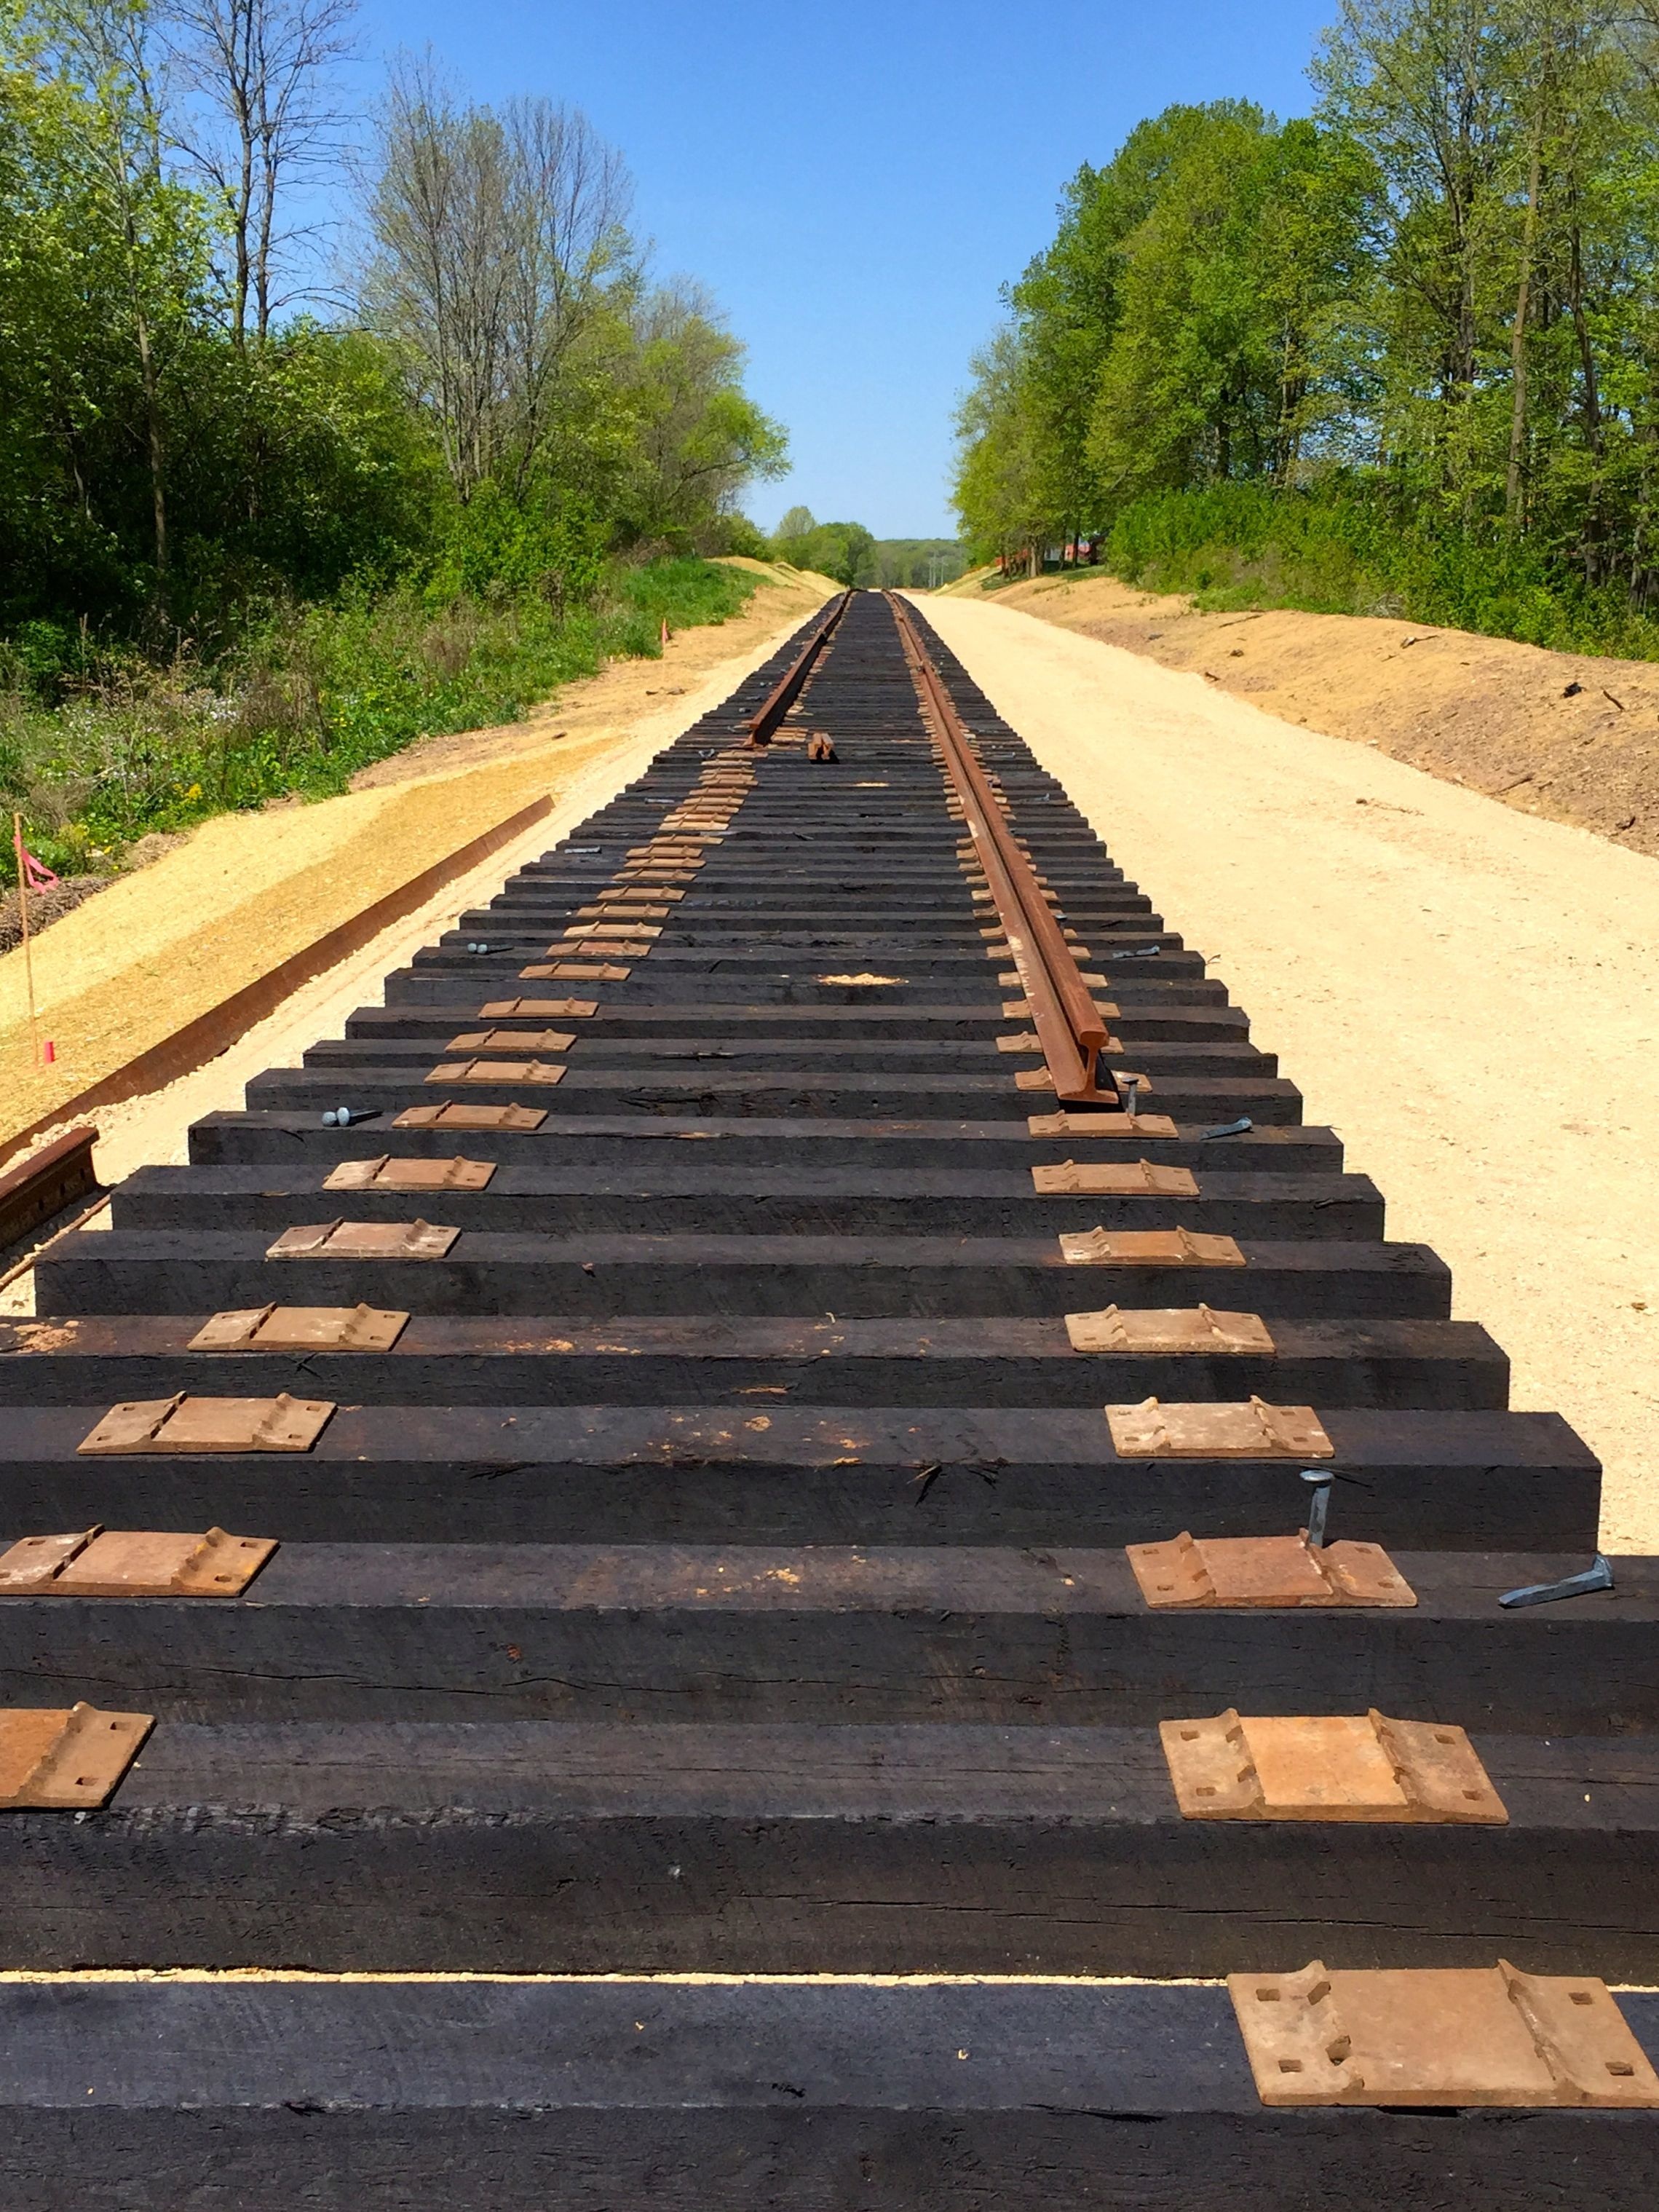
track, railway, railroad, road, bridge, walkway, construction, lane, infrastructure, rails, railroad track, ties, road surface, nonbuilding structure